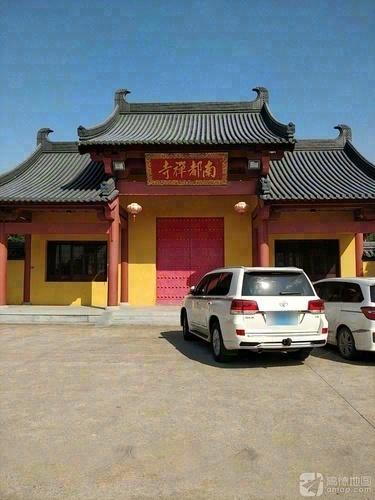
地标名称：南都禅寺
所在城市：金华市·永康市